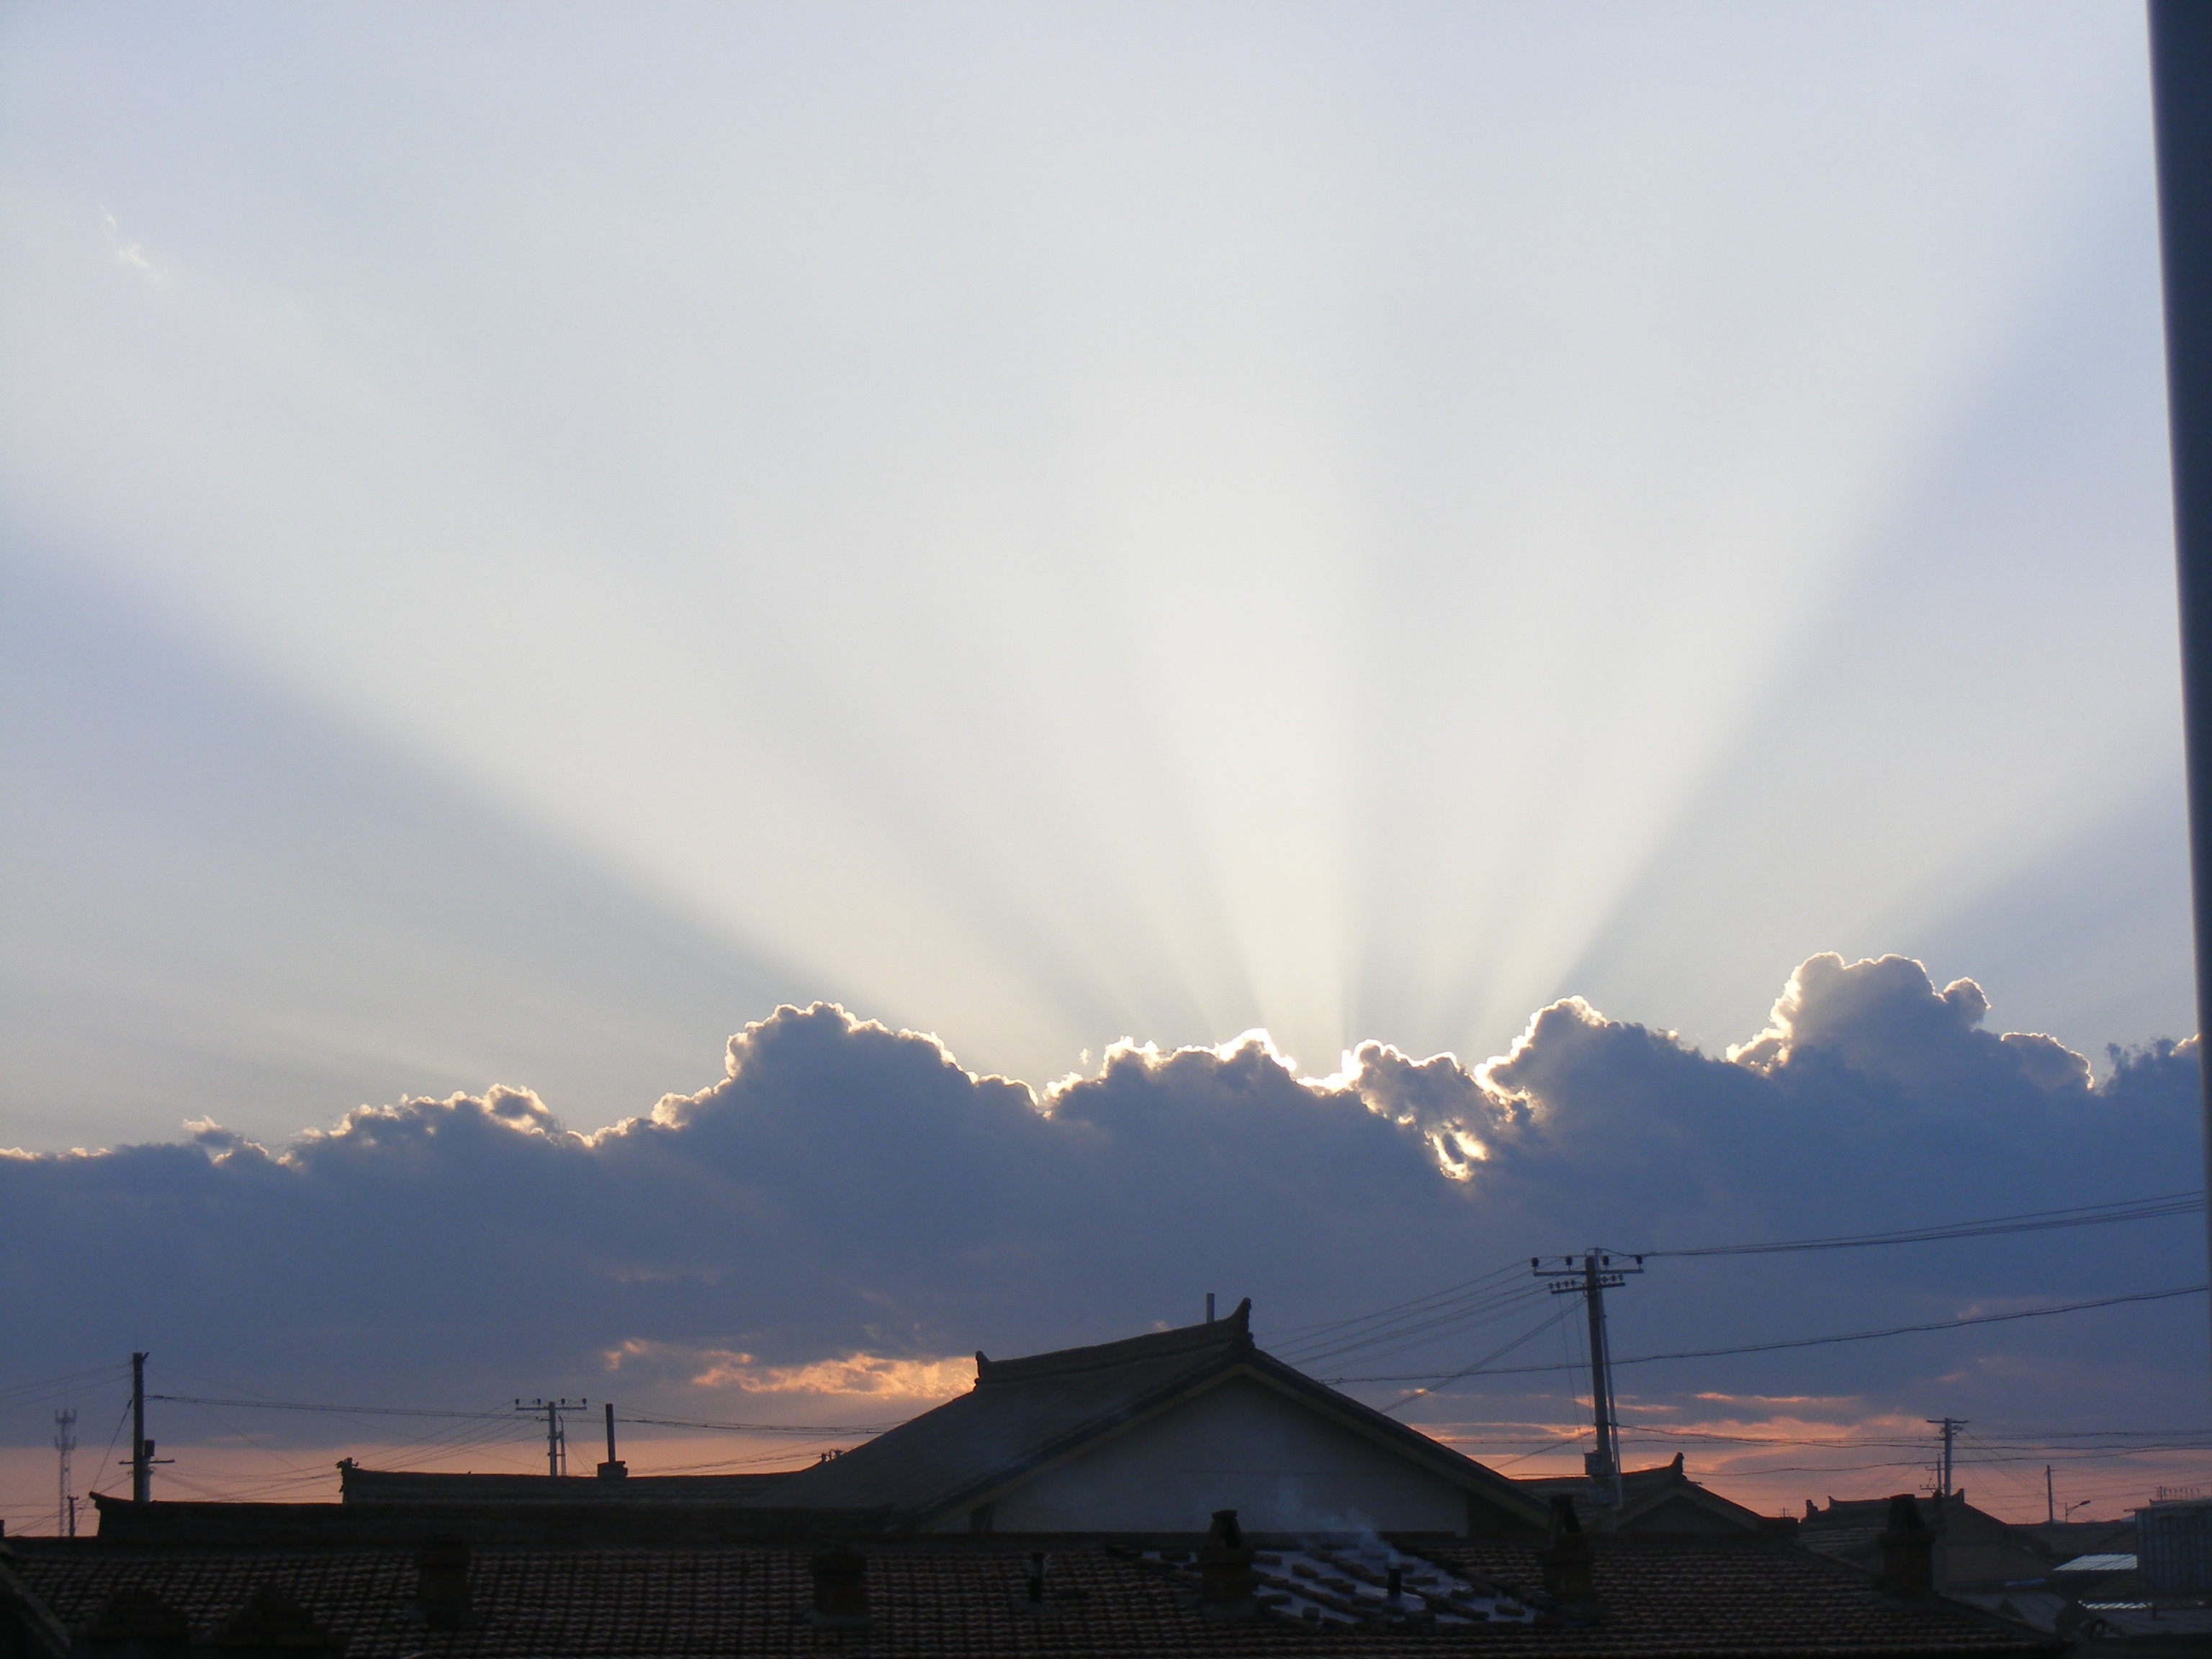
nature, outdoor, horizon, mountain, cloud, sky, sun, sunrise, sunset, sunlight, morning, hill, dawn, dusk, evening, weather, beams, meteorological phenomenon, atmospheric phenomenon, atmosphere of earth, sun beams